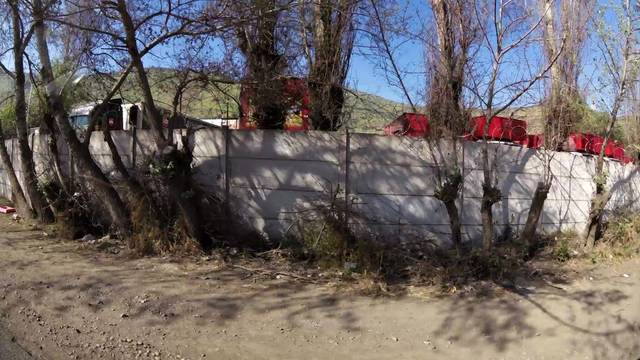
Region: Chile
Coordinates: -33.335, -70.697